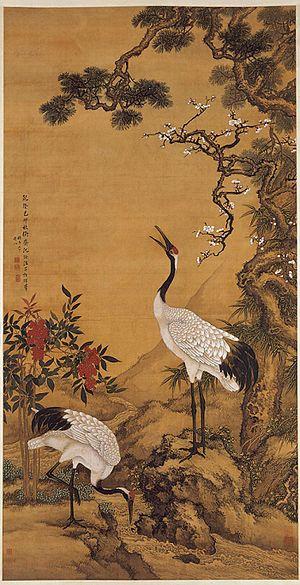
Shen Quan ou Chen Ts'iuan ou Shên Ch'üan, surnom: Hengzhai, nom de pinceau Nanpin, v. 1682–1760, est un peintre chinois du XVIIIᵉ siècle originaire de Wuxing, dans la province du Zhejiang.